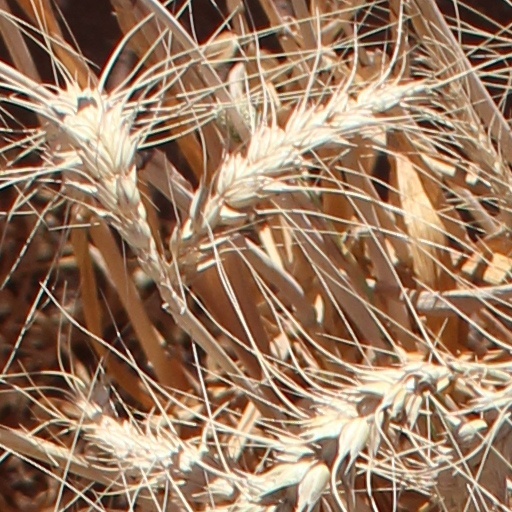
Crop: wheat